2018 Australian Grand Prix

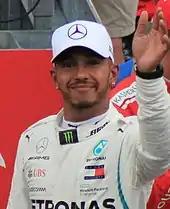
Lewis Hamilton had the 73rd pole position of his career

Saturday afternoon's qualifying session was divided into three parts. The first part ran for 18 minutes, eliminating cars that finished 16th or below. The 107% rule was in effect during this part, requiring drivers to set a time within 107% of the fastest lap in order to qualify. The second part lasted 15 minutes, eliminating cars that finished 11th to 15th, before the third and final part that ran for 12 minutes and determined pole position to tenth. In the first part of qualifying (Q1), track conditions improved greatly as drivers settled into undertaking long-distance runs to acquaint themselves with the evolving conditions. Hamilton led the session with a lap of 1 minute and 22.824 seconds that he recorded on his second attempt, ahead of the Ferrari duo of Räikkönen and Vettel. The Red Bulls of Verstappen and Ricciardo were fourth and fifth. The five drivers who were eliminated from qualifying in Q1 were Hartley, the Saubers of Ericsson and Leclerc, Sirotkin, and Gasly after he made a driving error and ran into the turn three gravel trap after he locked his tyres.